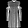
Label: Dress